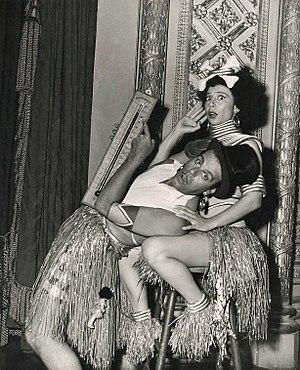
Billy De Wolfe est un acteur américain, né William Andrew Jones le 18 février 1907 à Quincy — Quartier de Wollaston, mort le 5 mars 1974 à Los Angeles.